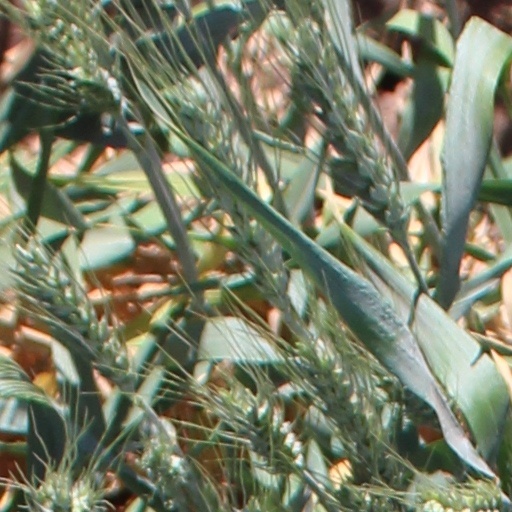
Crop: wheat